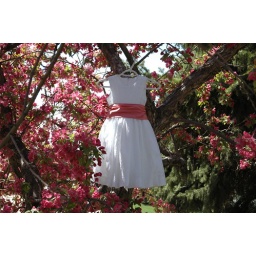
dress in tree